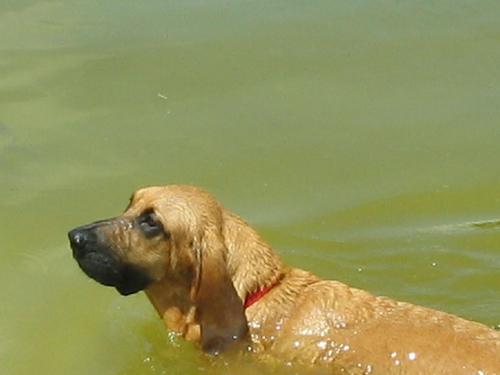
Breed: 207-n000044-bloodhound